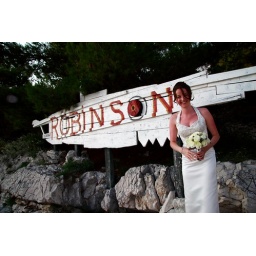
Just after getting married Andy posed by the beach sign